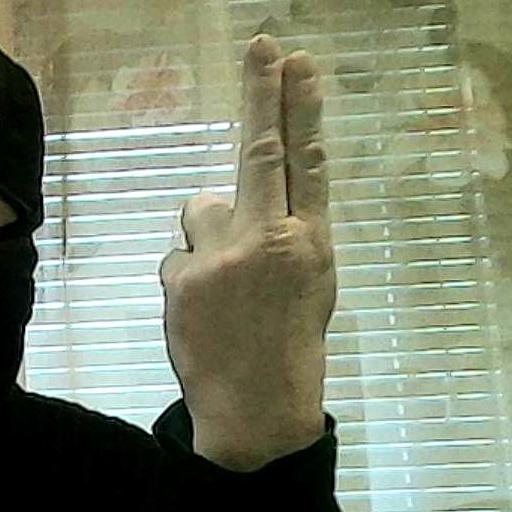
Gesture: two_up_inverted